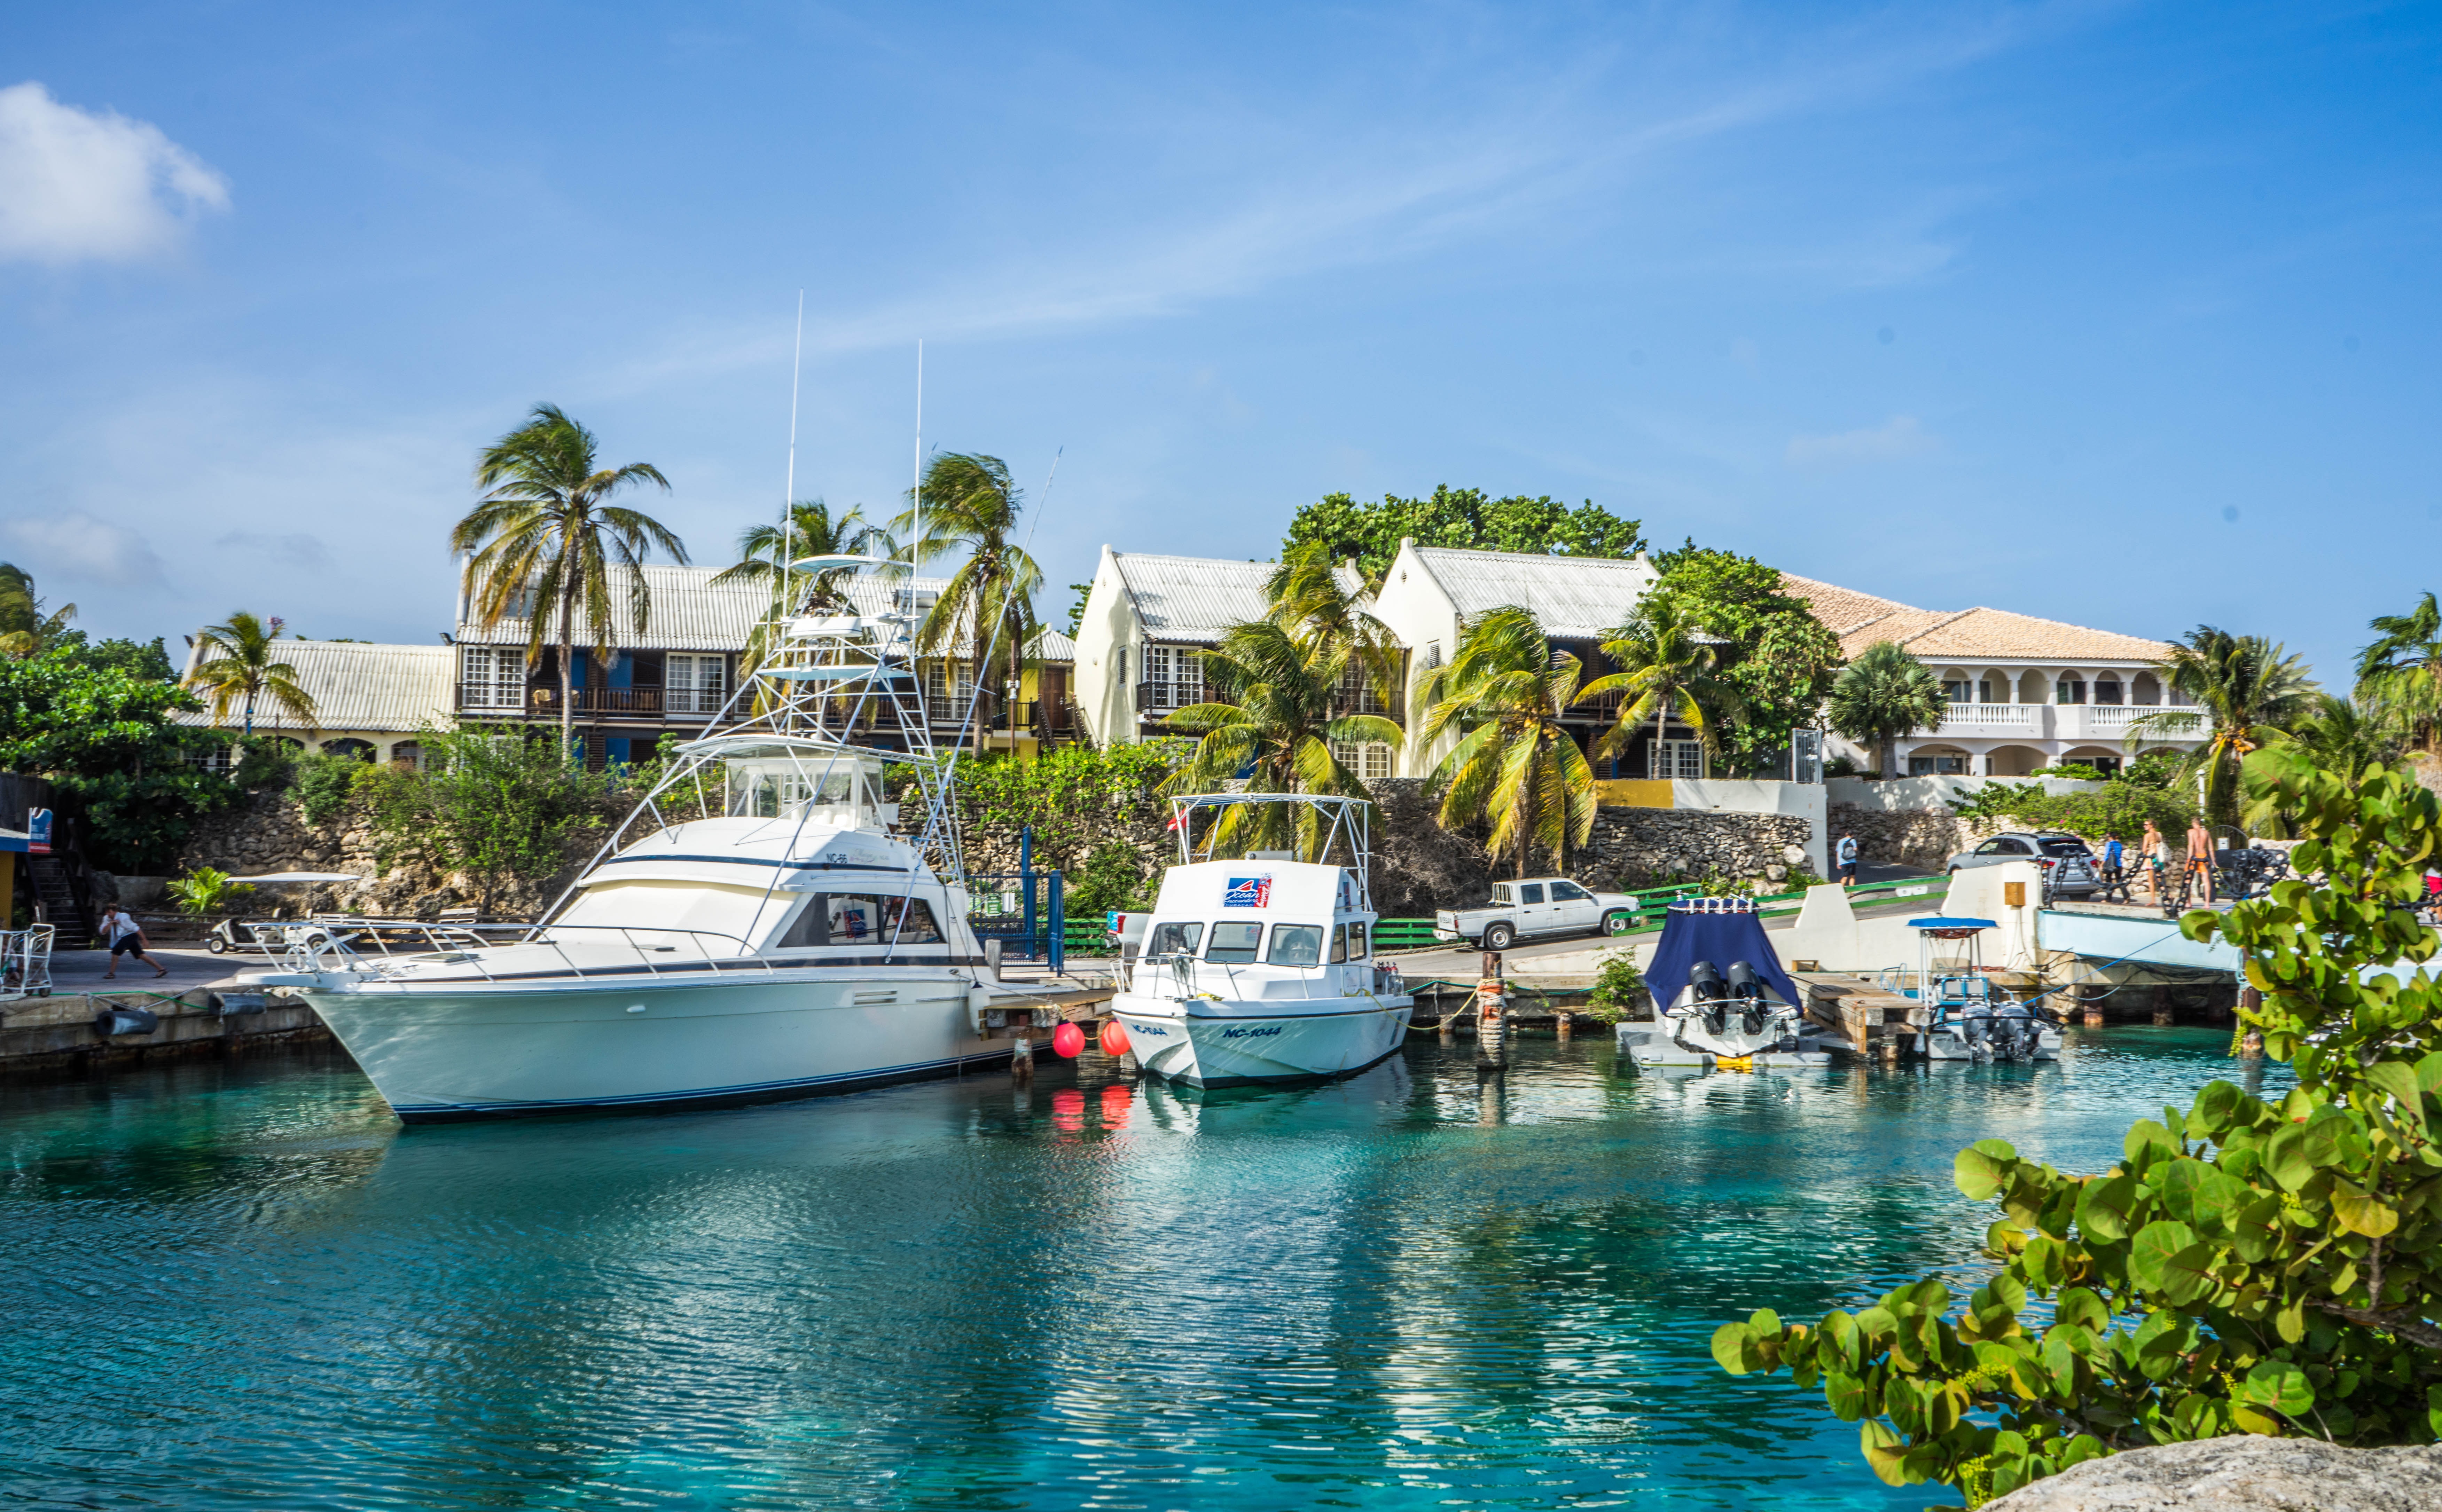
beach, landscape, sea, water, nature, ocean, dock, sky, summer, vacation, travel, coastline, vessel, vehicle, swimming pool, tropical, journey, seascape, holiday, lagoon, bay, island, blue, marina, tourism, leisure, waterway, turquoise, resort, boats, estate, caribbean, exotic, resort town